Stephanie Brown (character)

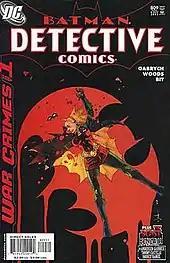
Stephanie Brown on the cover of "Detective Comics" #809 (2005). Art by Jock.

During a Q&A at a convention in March 2007, DC executive editor Dan DiDio responded to questions about the absence of a Stephanie tribute from the Batcave, saying that the official position of DC Comics is that "She was never really a Robin", despite on-panel claims to the contrary. When Alfred Pennyworth asks if Batman's acceptance of Stephanie as Robin was conceived by him as only a temporary measure from the outset and constituted part of an effort to lure Tim back to the cape, Batman evades the question. However, when a dying Stephanie asks, "Was I ever really Robin?", Batman answers, "Of course you were." However, her memorial has been present in different publications since the controversy arose.